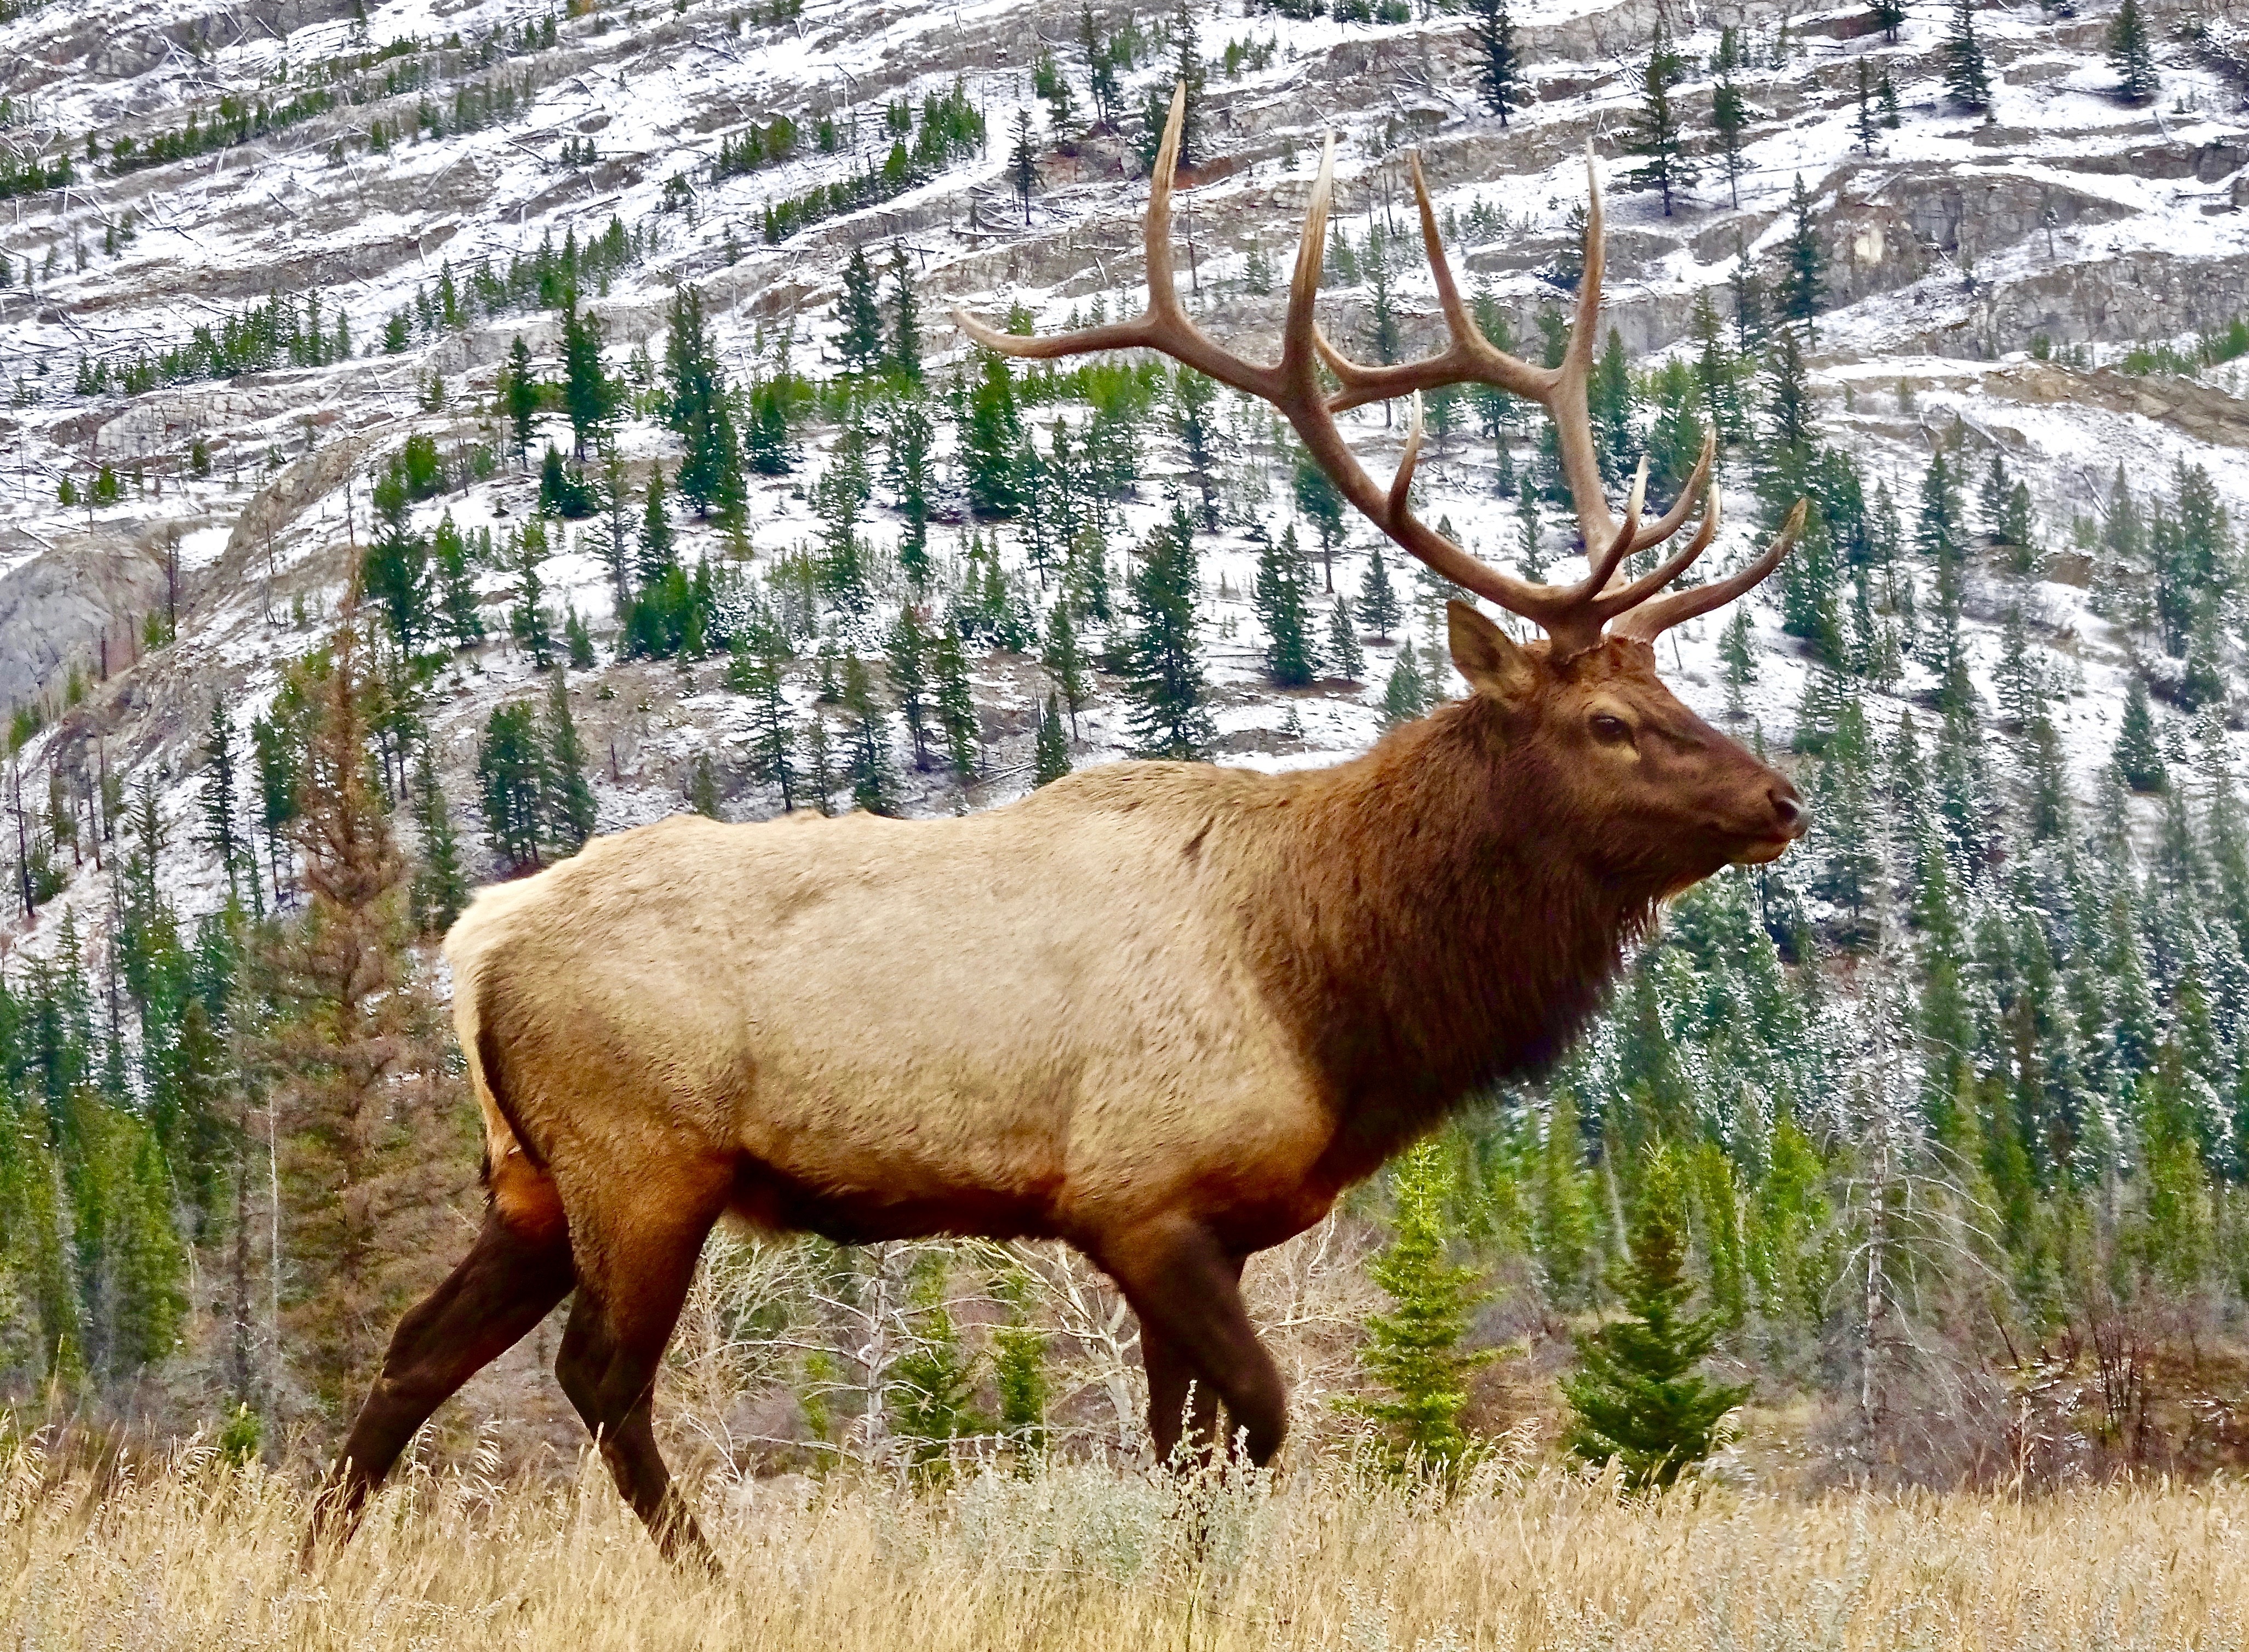
nature, male, wildlife, wild, deer, horn, mammal, fauna, bull, vertebrate, antlers, elk, white tailed deer, pack animal